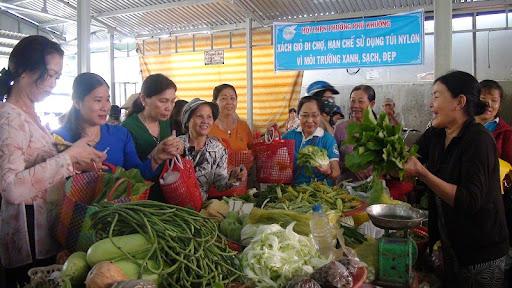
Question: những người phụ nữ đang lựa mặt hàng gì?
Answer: rau